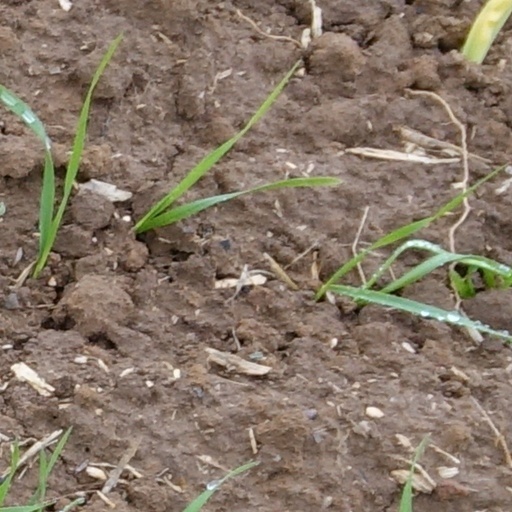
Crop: wheat